Conophytum piluliforme

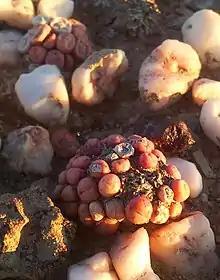
"Conophytum piluliforme" in habitat

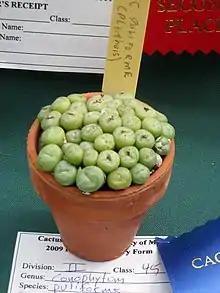
"Conophytum piluliforme" in cultivation

Small, mat-forming succulent. The obconical, flattened, "pill-shaped" ("piluliforme") head is small (less than 5mm across the fissure) and has sparse or no lines on it. Flowers are red, purple or maroon.